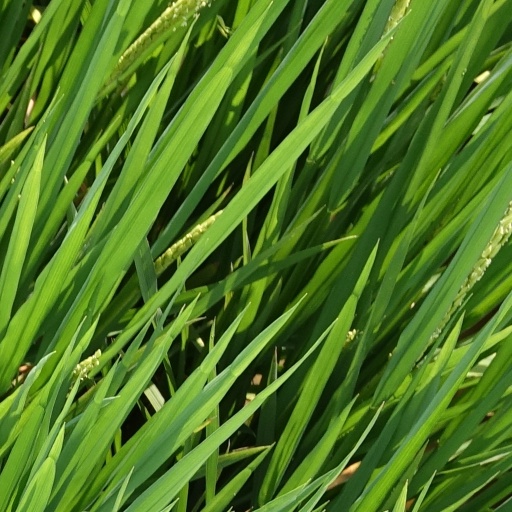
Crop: rice